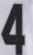
Number: 4